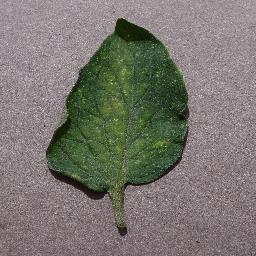
Label: Tomato___Spider_mites Two-spotted_spider_mite